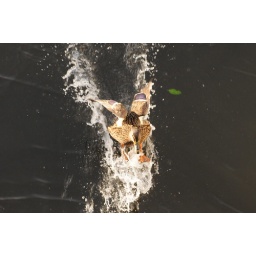
female duck landing on the canal in lymm